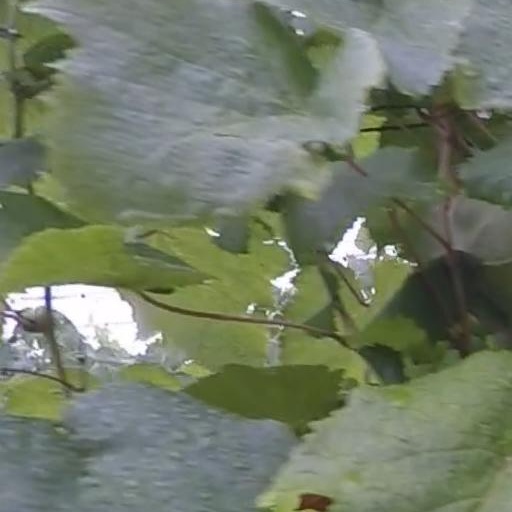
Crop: grape